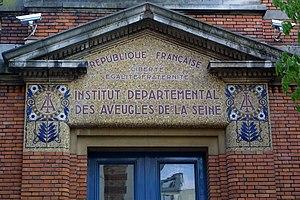
L'ancien Institut départemental des aveugles de la Seine, à Saint-Mandé
Saint-Mandé est une commune française située dans le département du Val-de-Marne en région Île-de-France.